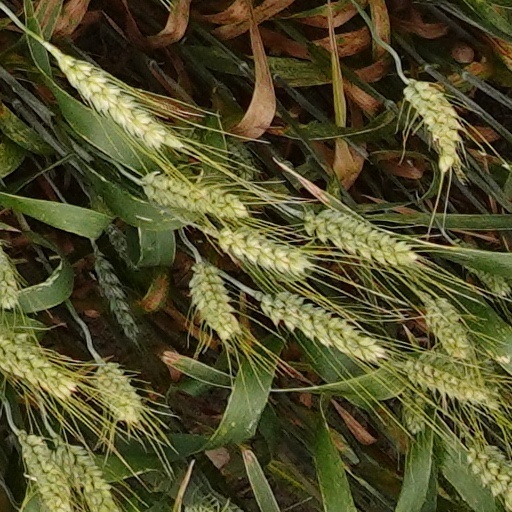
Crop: wheat